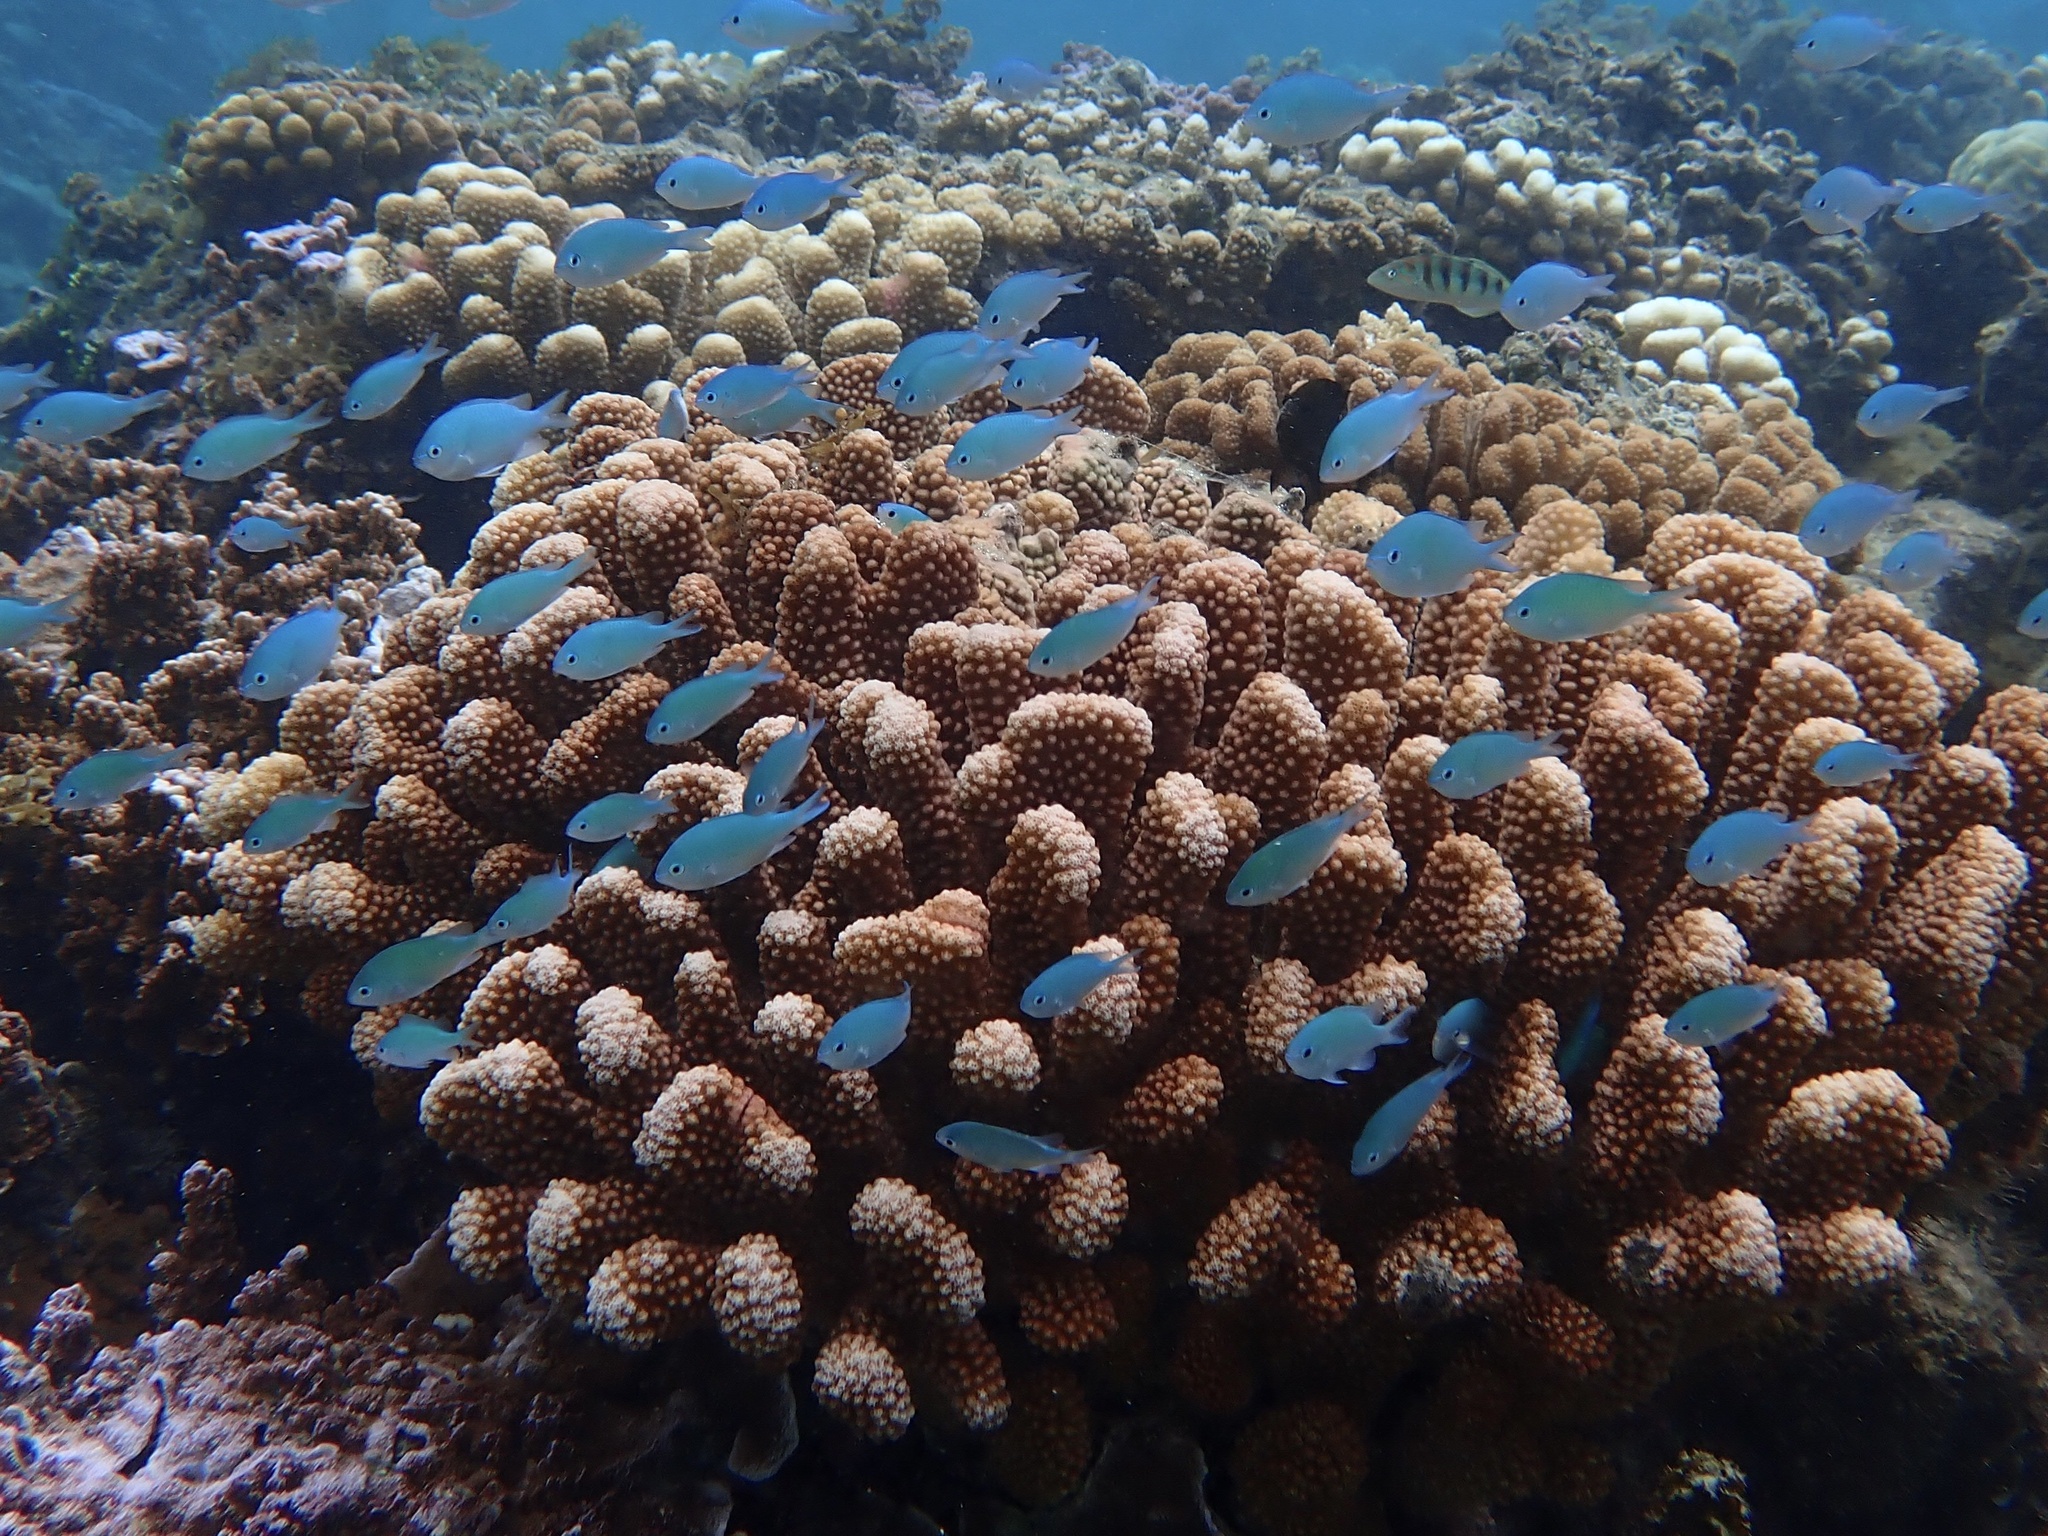
Chromis viridis (Blue-green Chromis)